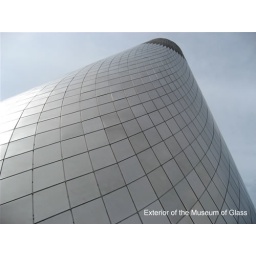
Stunning building that houses the Museum of Glass in Tacoma, WA